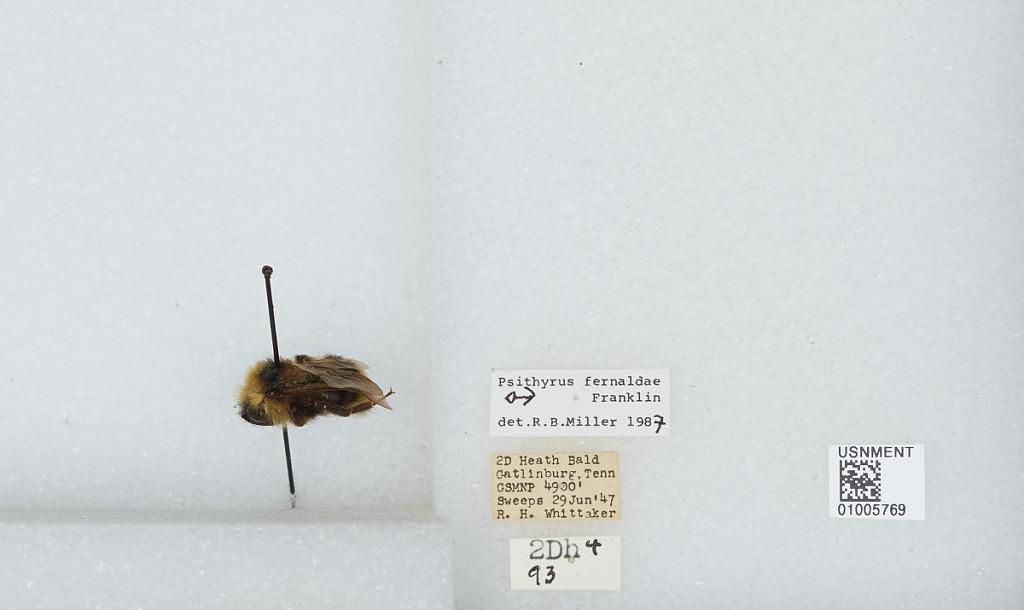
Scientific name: Bombus (Psithyrus) fernaldae (Franklin)
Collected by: R. Whittaker
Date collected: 1947-6-29
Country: United States
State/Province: Tennessee
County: Sevier
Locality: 2D Heath Bald, Gatlinburg, Great Smoky Mountains National Park
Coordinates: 35.6542, -83.4367
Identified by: Miller, R. B.